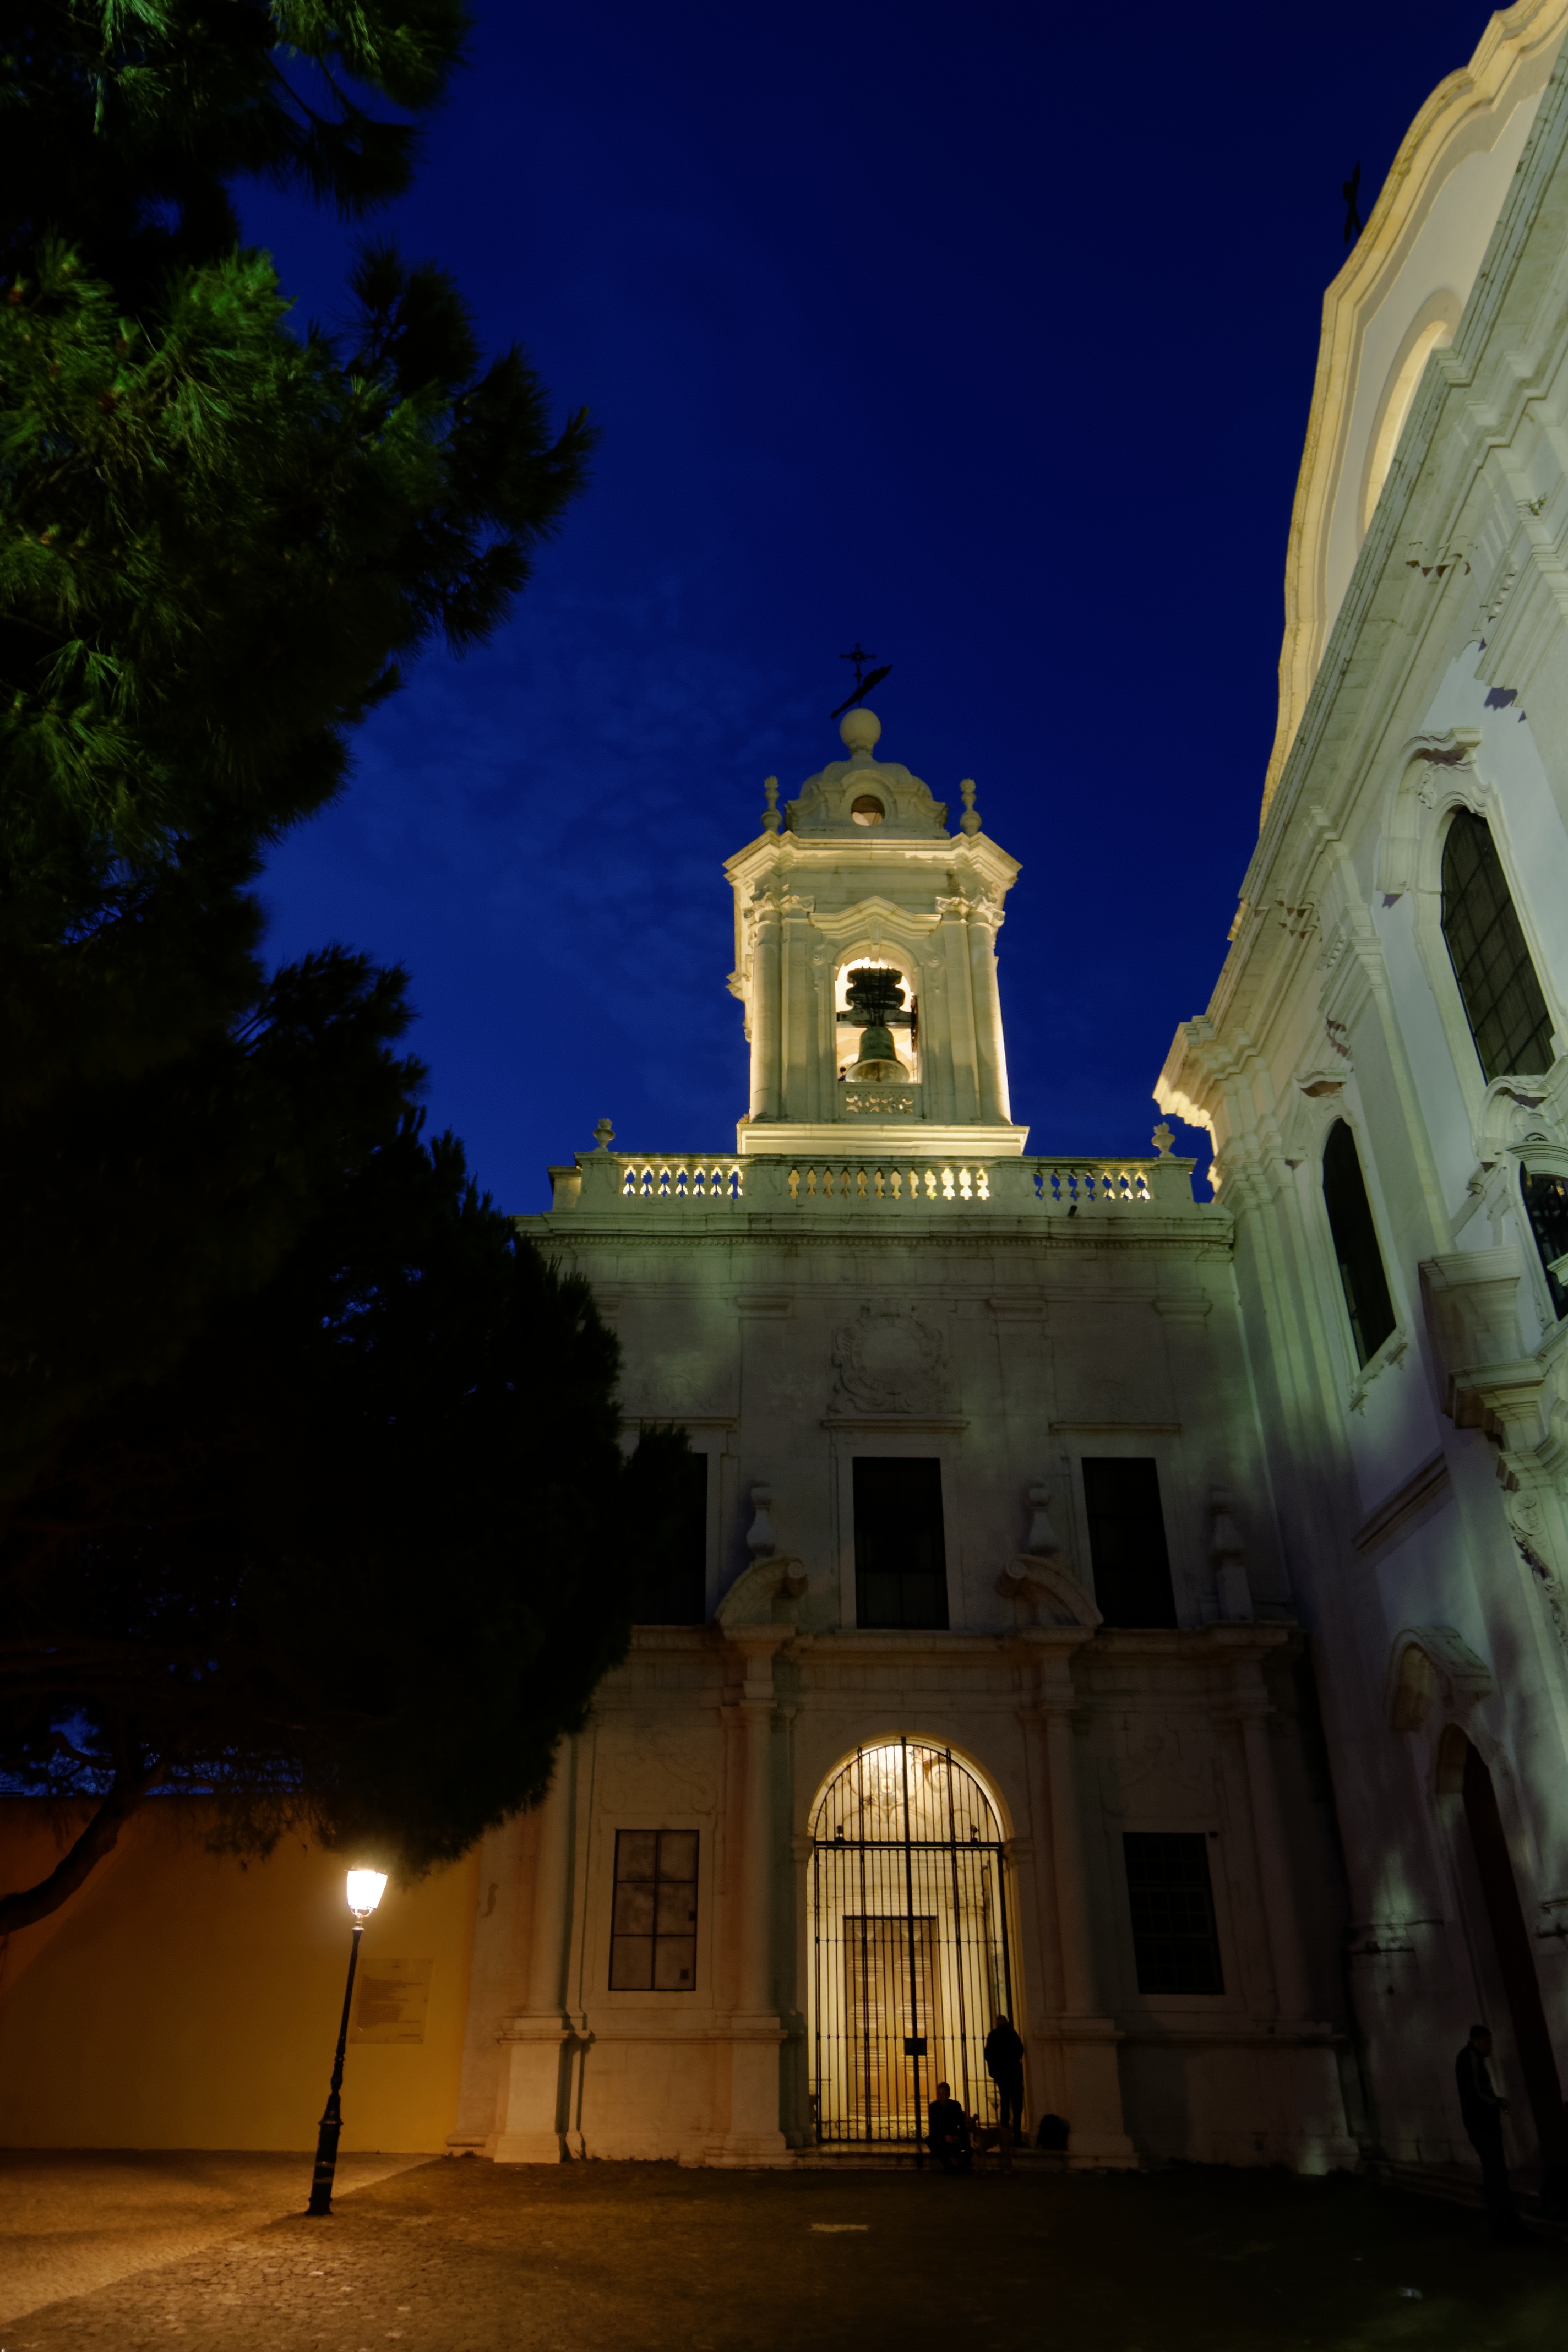
architecture, night, house, city, evening, tower, romantic, landmark, church, lighting, place of worship, old town, portugal, historically, lisbon